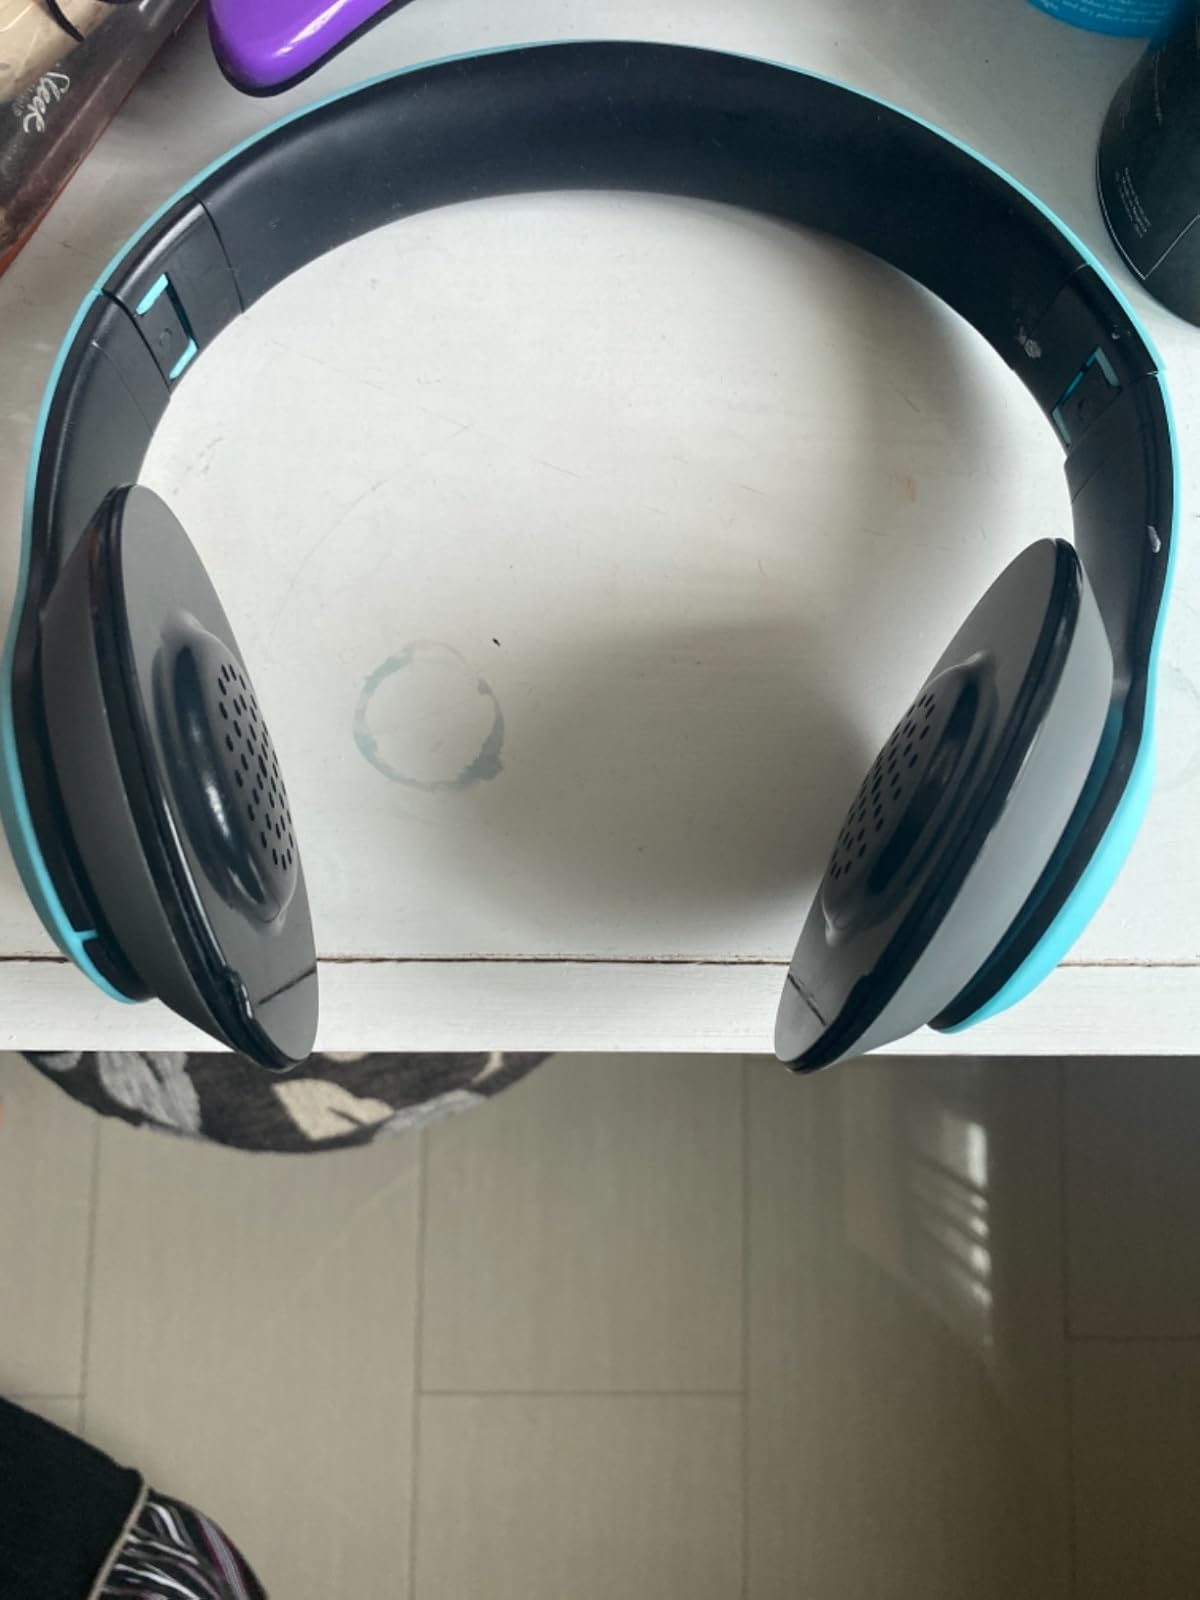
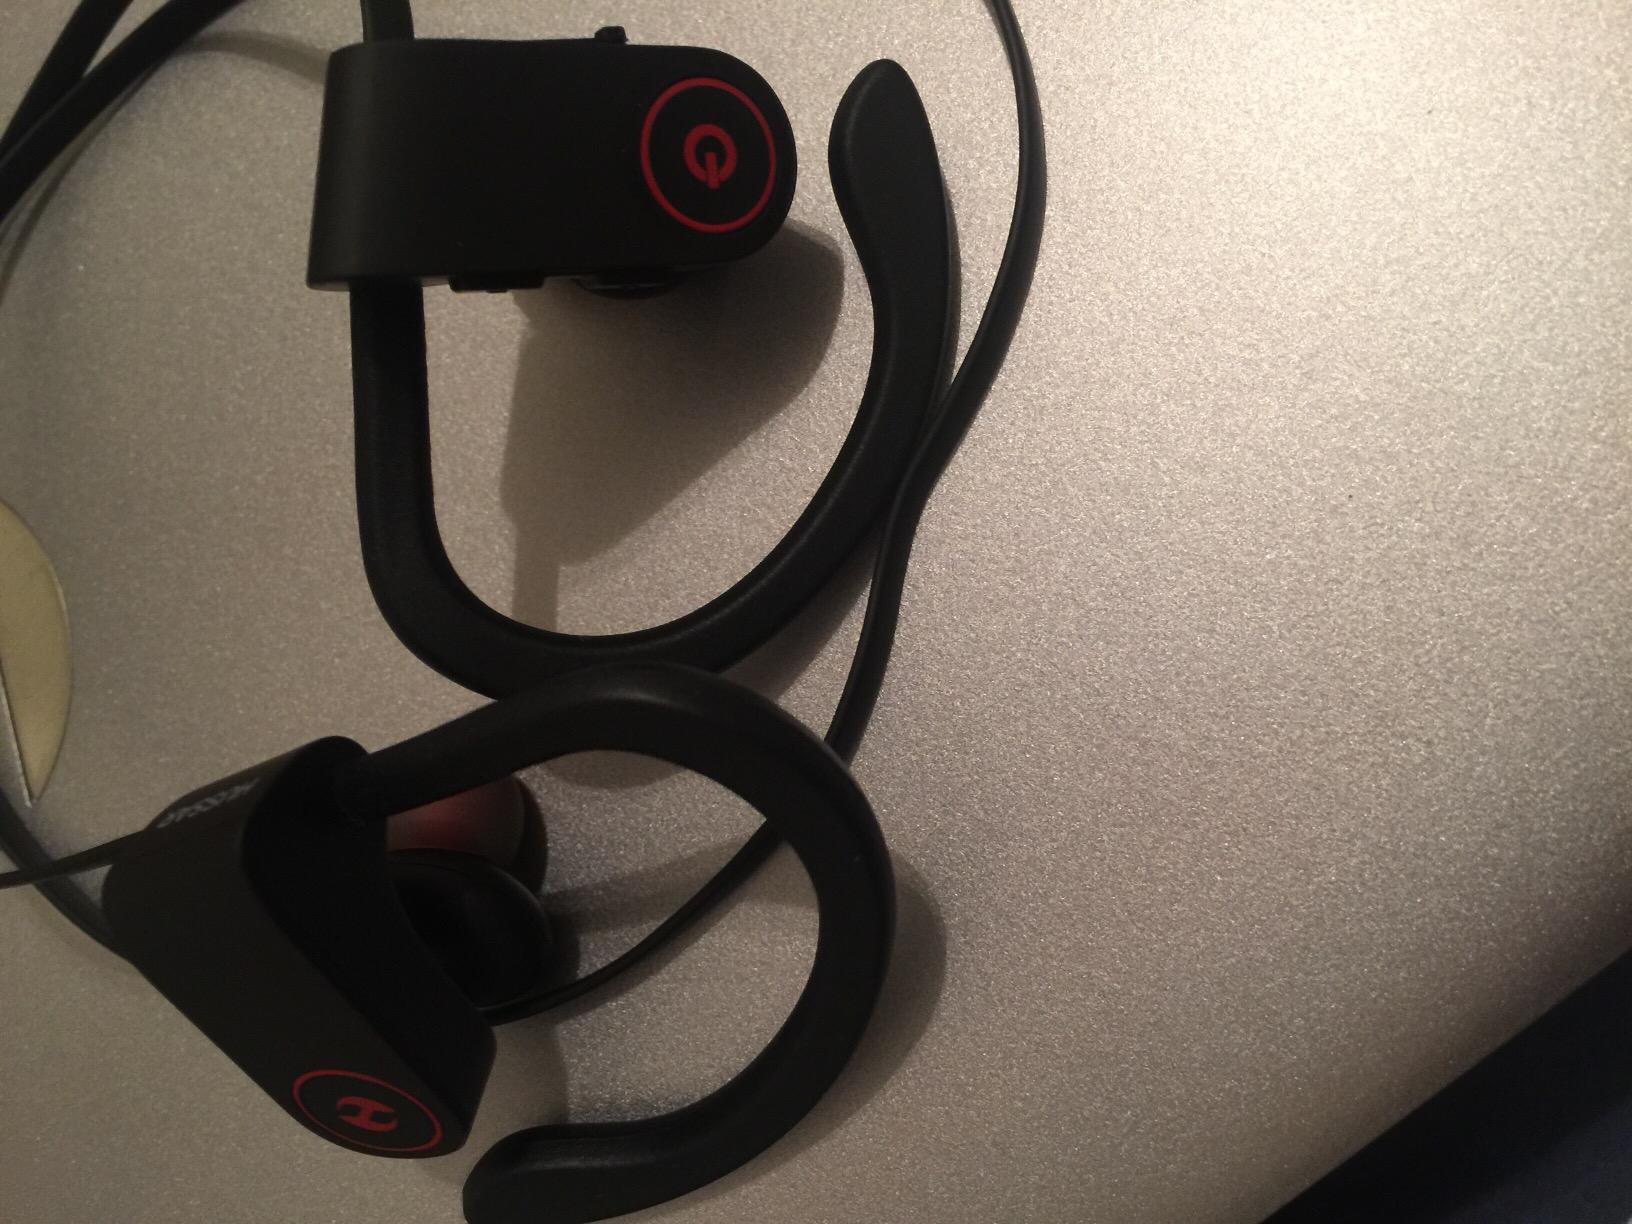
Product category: headphones
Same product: no